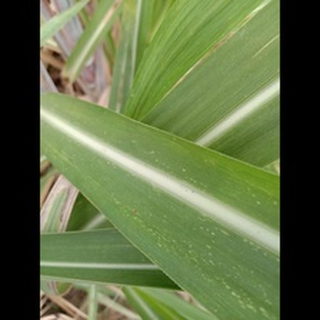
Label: sugarcane_mosaic